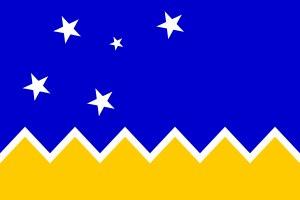
Les territoires situés sur la plaque antarctique ont des statuts divers. Les territoires situés au sud du 60e parallèle sud sont soumis au traité sur l'Antarctique et les prétentions territoriales y sont gelées pendant la durée du traité. À l'inverse les territoires situés au nord du 60ᵉ parallèle sud relèvent de la souveraineté exclusive de la France, de l'Afrique du Sud, de la Norvège et de l'Australie.